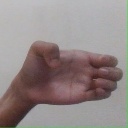
अक्षर: ख